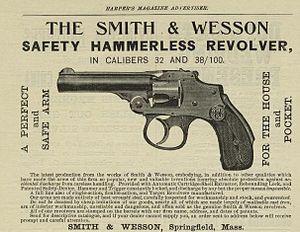
American Outdoor Brands Corporation est une entreprise américaine qui fabrique des armes à feu, des couteaux et des menottes. Elle est cependant avant tout réputée pour ses armes à feu.
Le Smith & Wesson Safety Hammerless ou Smith & Wesson New Departure est un révolver à barillet à double action qui a été fabriqué en deux tailles de 1887 à 1940 à plus de 500 000 exemplaires.